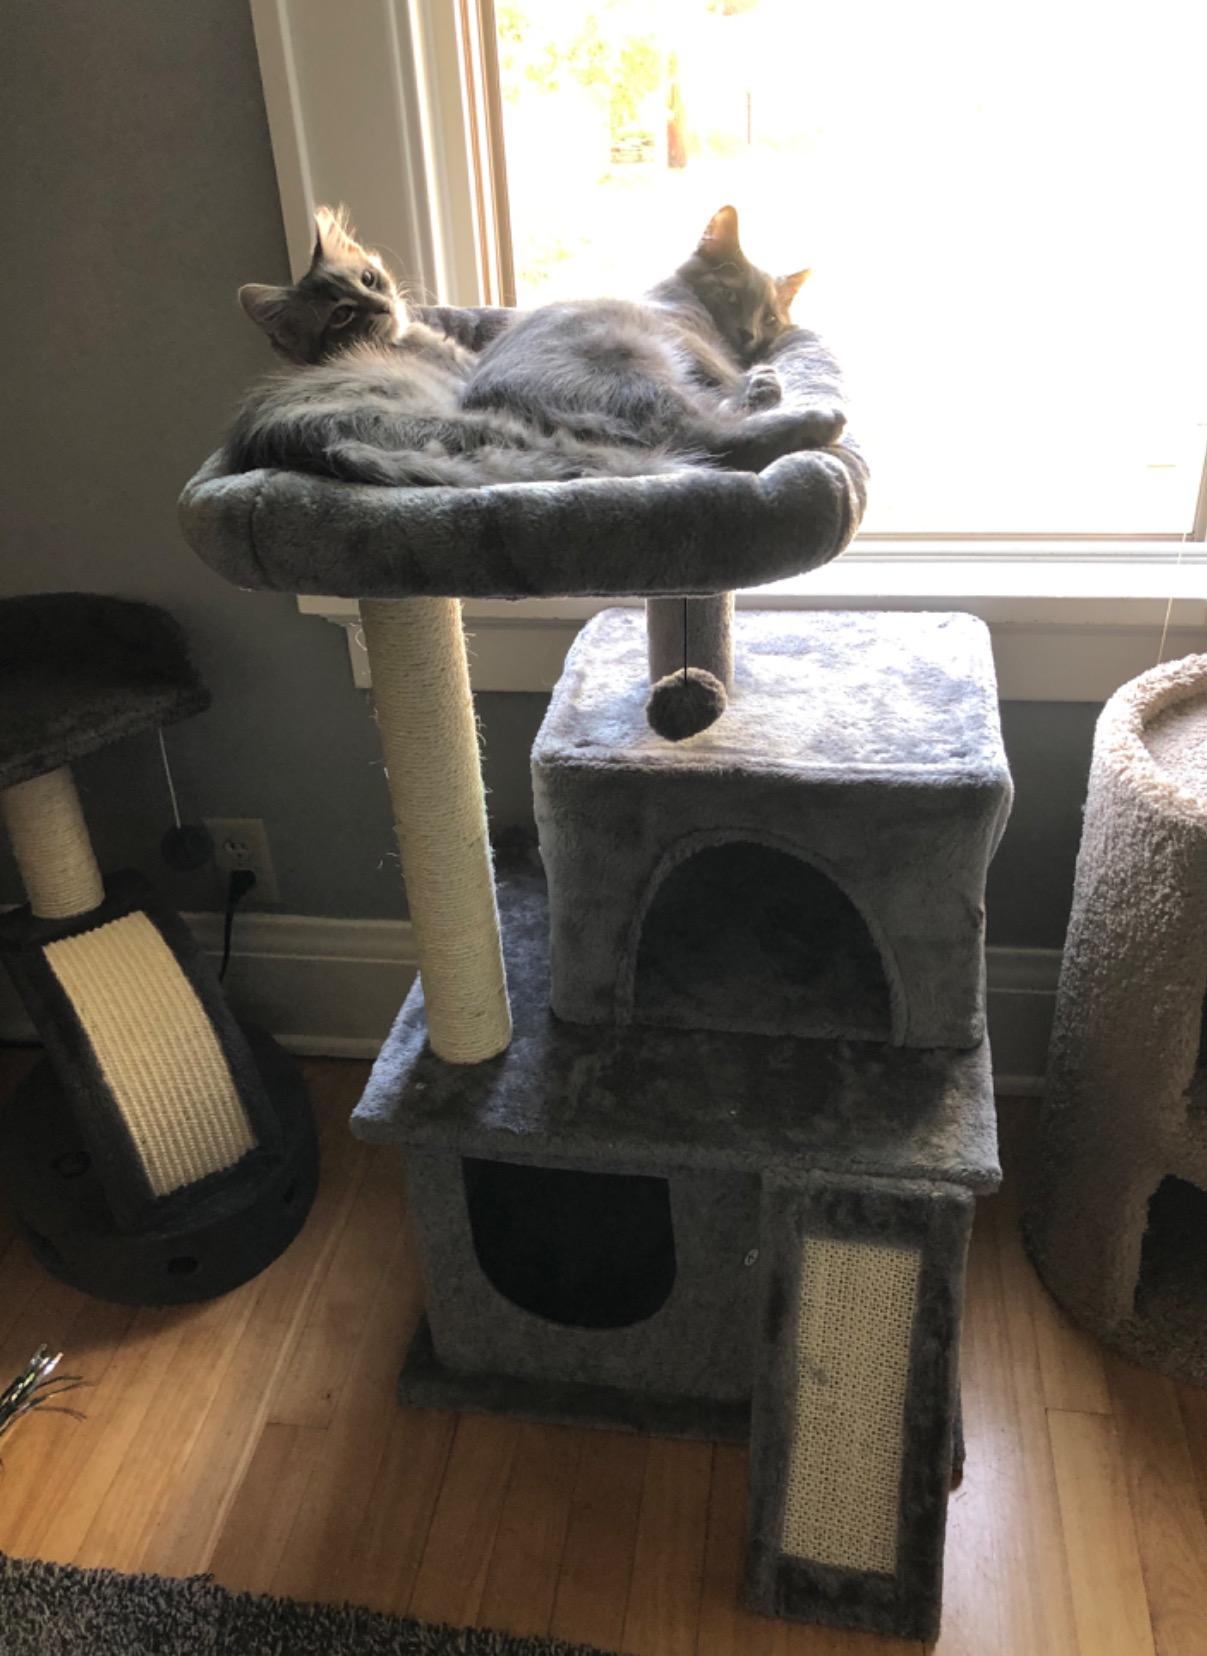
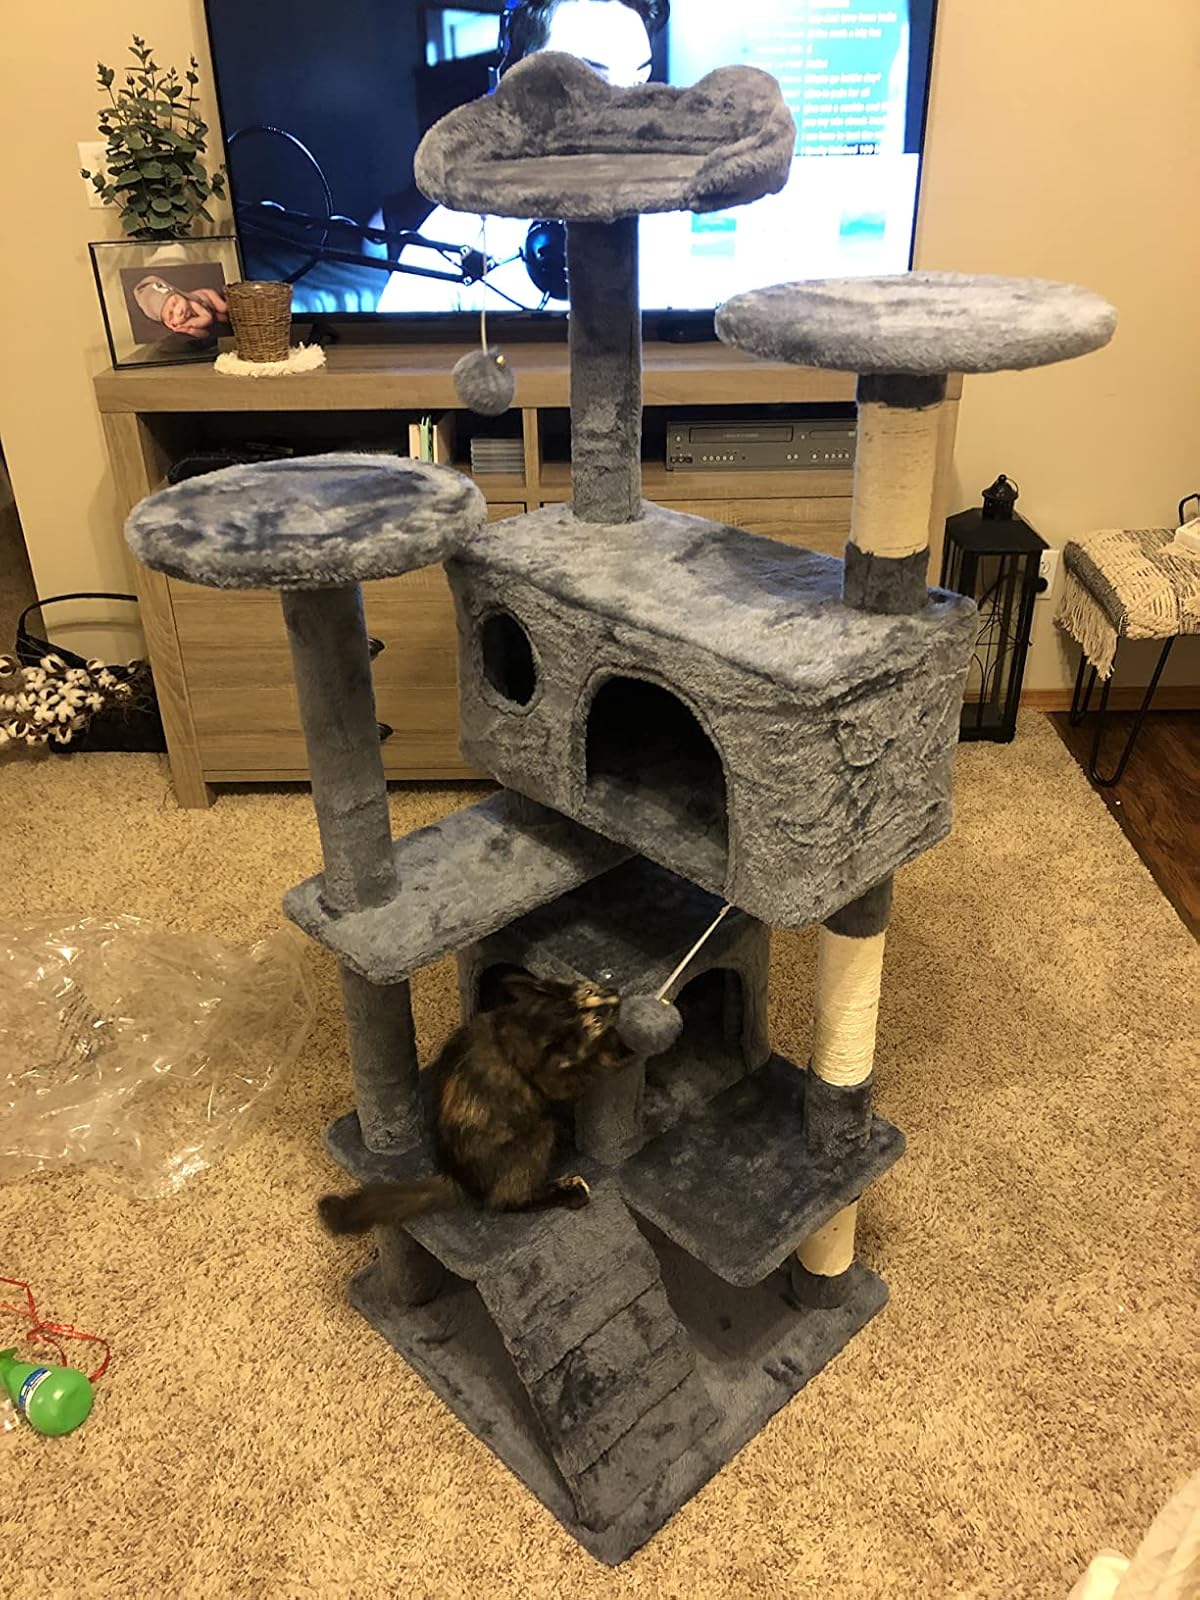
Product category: items_cat tree
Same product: no